Campus of Stony Brook University

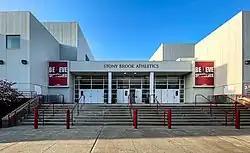
Stony Brook Indoor Sports Complex

The Island Federal Credit Union Arena is a multi-purpose indoor arena that hosts Stony Brook's home games for its men's and women's basketball teams. It has a seating capacity of 4,160. It originally opened in 1990 as the Stony Brook University Arena for $17 million, located at the west wing of the Stony Brook Indoor Sports Complex. The arena underwent a $21.1 million renovation from 2012 to 2014, reopening in 2014 and securing a $7 million corporate sponsorship deal with a regional credit union. The arena contains four luxury suites, a VIP lounge area and premium courtside seating. The renovation added four scoreboards and two video boards. Island Federal Credit Union Arena has also hosted concerts, trade shows, conventions and graduations. It hosted the 2019 NBA G League Finals due to conflicts with the Long Island Nets' home arena. The court was renovated in 2019 to add the Seawolves' logo and a silhouette of Long Island.